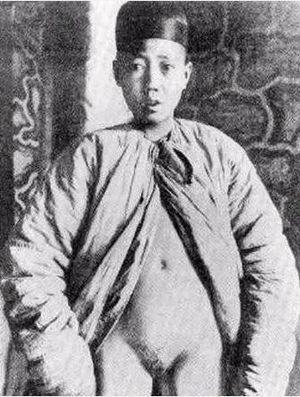
Le terme sexualité englobe les phénomènes de la reproduction biologique des organismes, les comportements sexuels permettant cette reproduction, et enfin les nombreux phénomènes culturels liés à ces comportements sexuels.